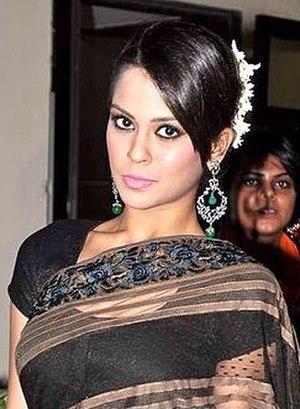
Sana Saeed est une mannequin et actrice indienne ayant tourné dans des films de Bollywood. Elle a obtenu son premier rôle, lorsqu'elle était enfant, dans Kuch Kuch Hota Hai, puis a continué dans la télévision dans Har Dil Jo Pyar Karega et Badal. Elle est également apparue dans des émissions de télévision telles que Babul Ka Aangann Chootey Na et Lo Ho Gayi Pooja Iss Ghar Ki. En 2012, Saeed fait ses débuts à l'âge adulte dans un rôle secondaire dans le film Student of the Year de Karan Johar, devenu succès commercial au box-office.